O Rei do Gado

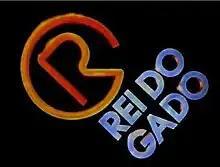

O Rei do Gado (English: King of Cattle) is a Brazilian telenovela written by Benedito Ruy Barbosa and directed by Luiz Fernando Carvalho that was produced and broadcast on Rede Globo, from 17 June 1996 to 15 February 1997, totaling 209 episodes and 130 in the original version of the SIC in Portugal.